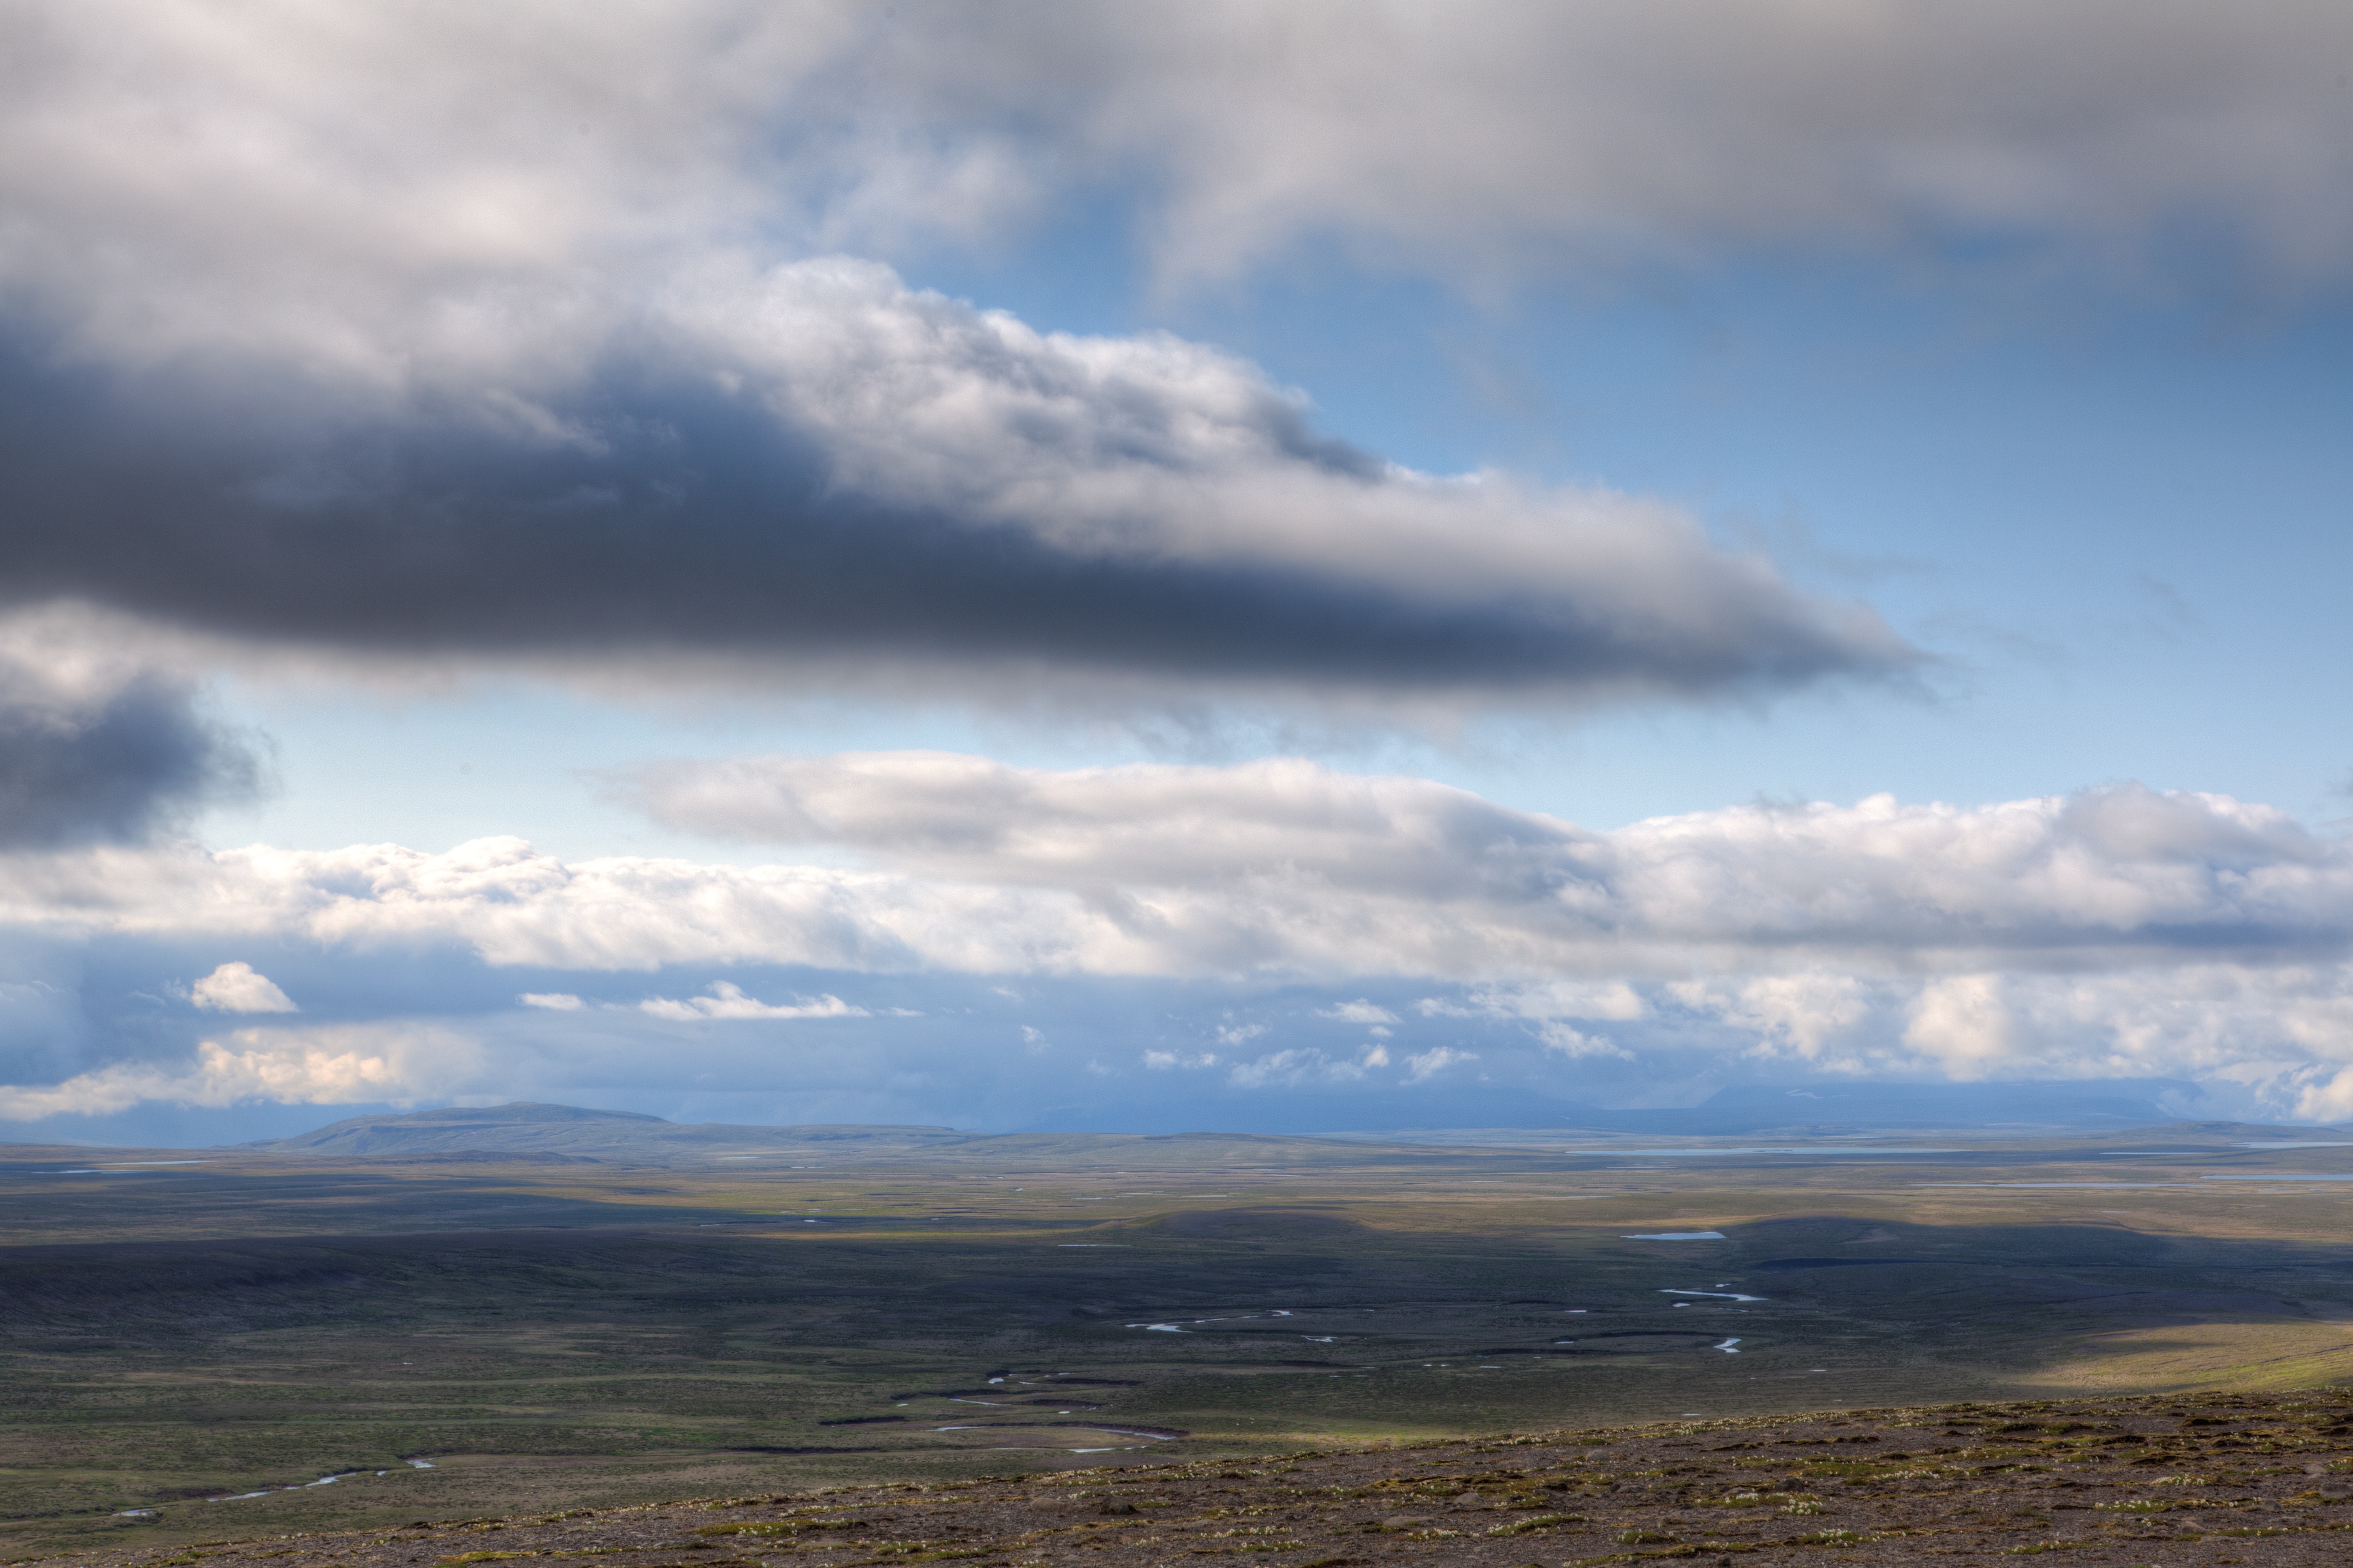
landscape, sea, nature, horizon, mountain, cloud, sky, field, prairie, sunlight, morning, hill, dawn, dusk, weather, plain, grassland, plateau, loch, steppe, rural area, meteorological phenomenon, geographical feature, atmospheric phenomenon, atmosphere of earth, mountainous landforms